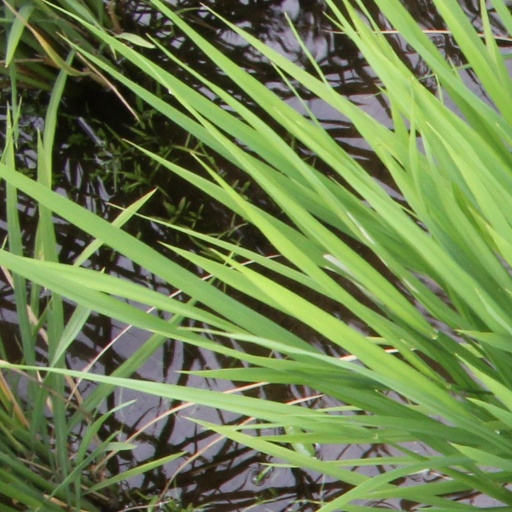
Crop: rice